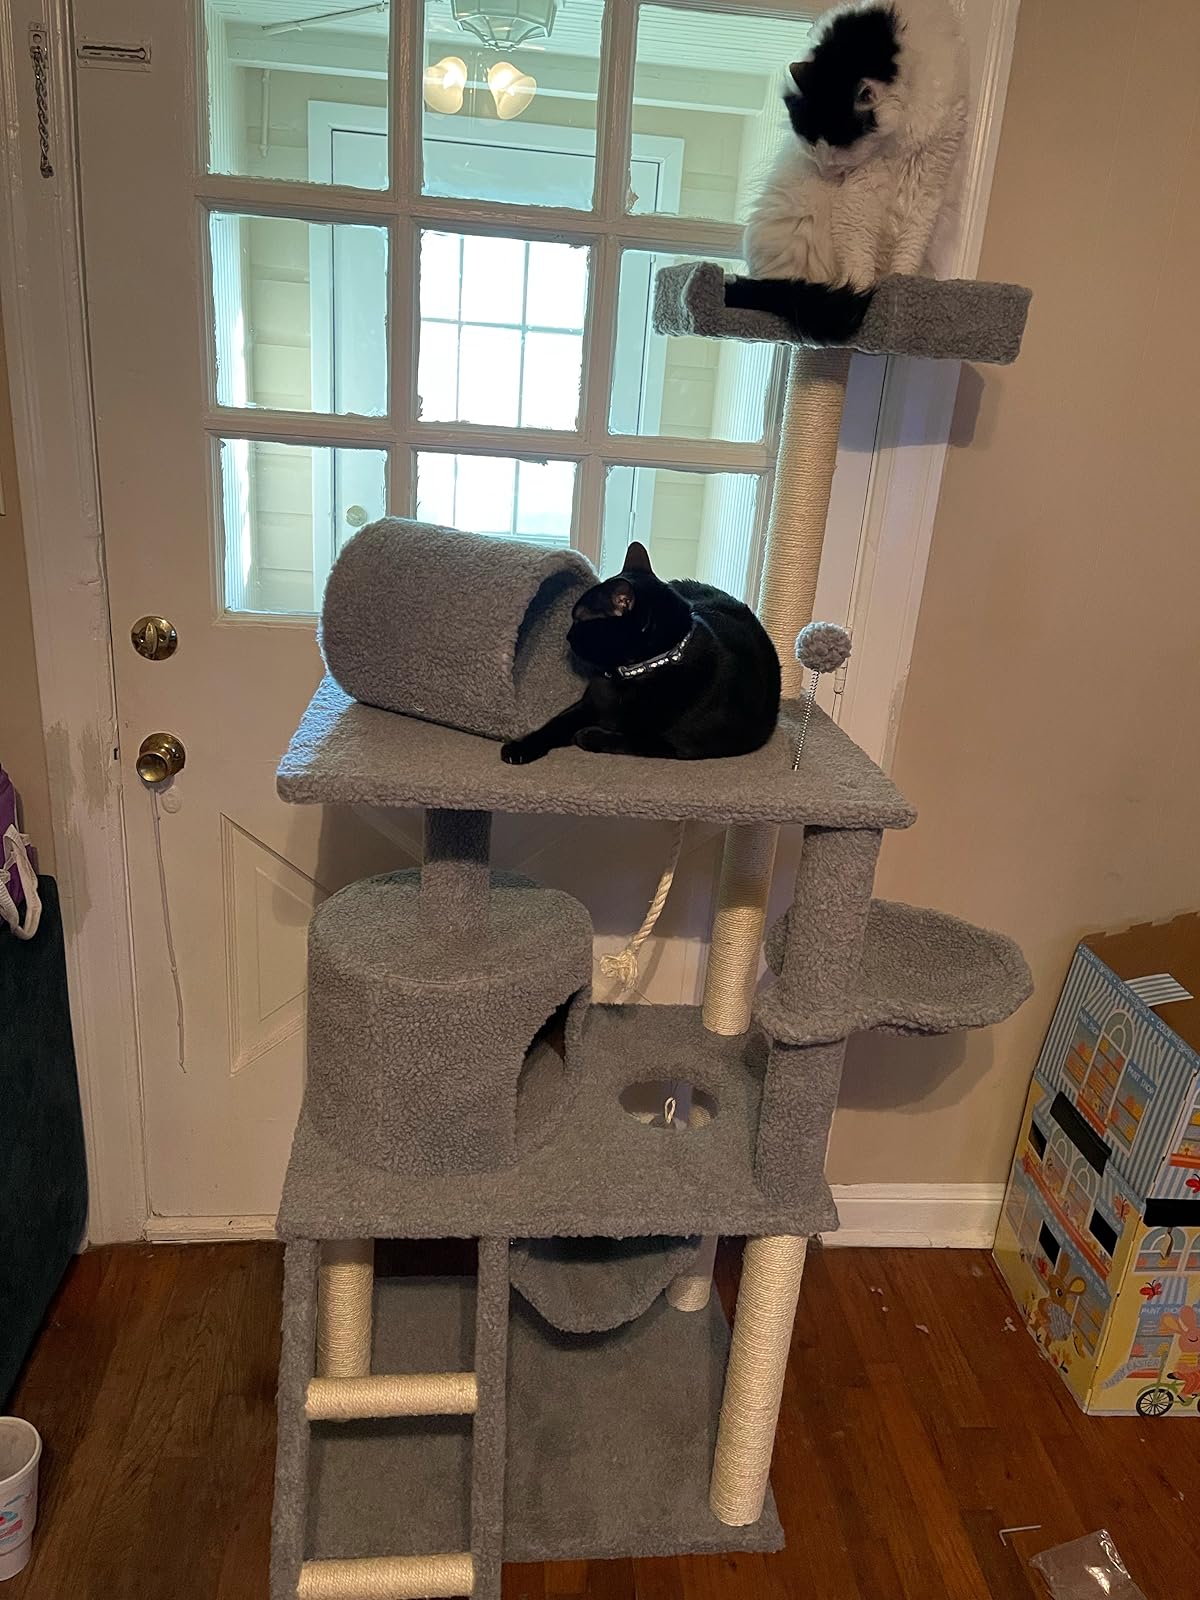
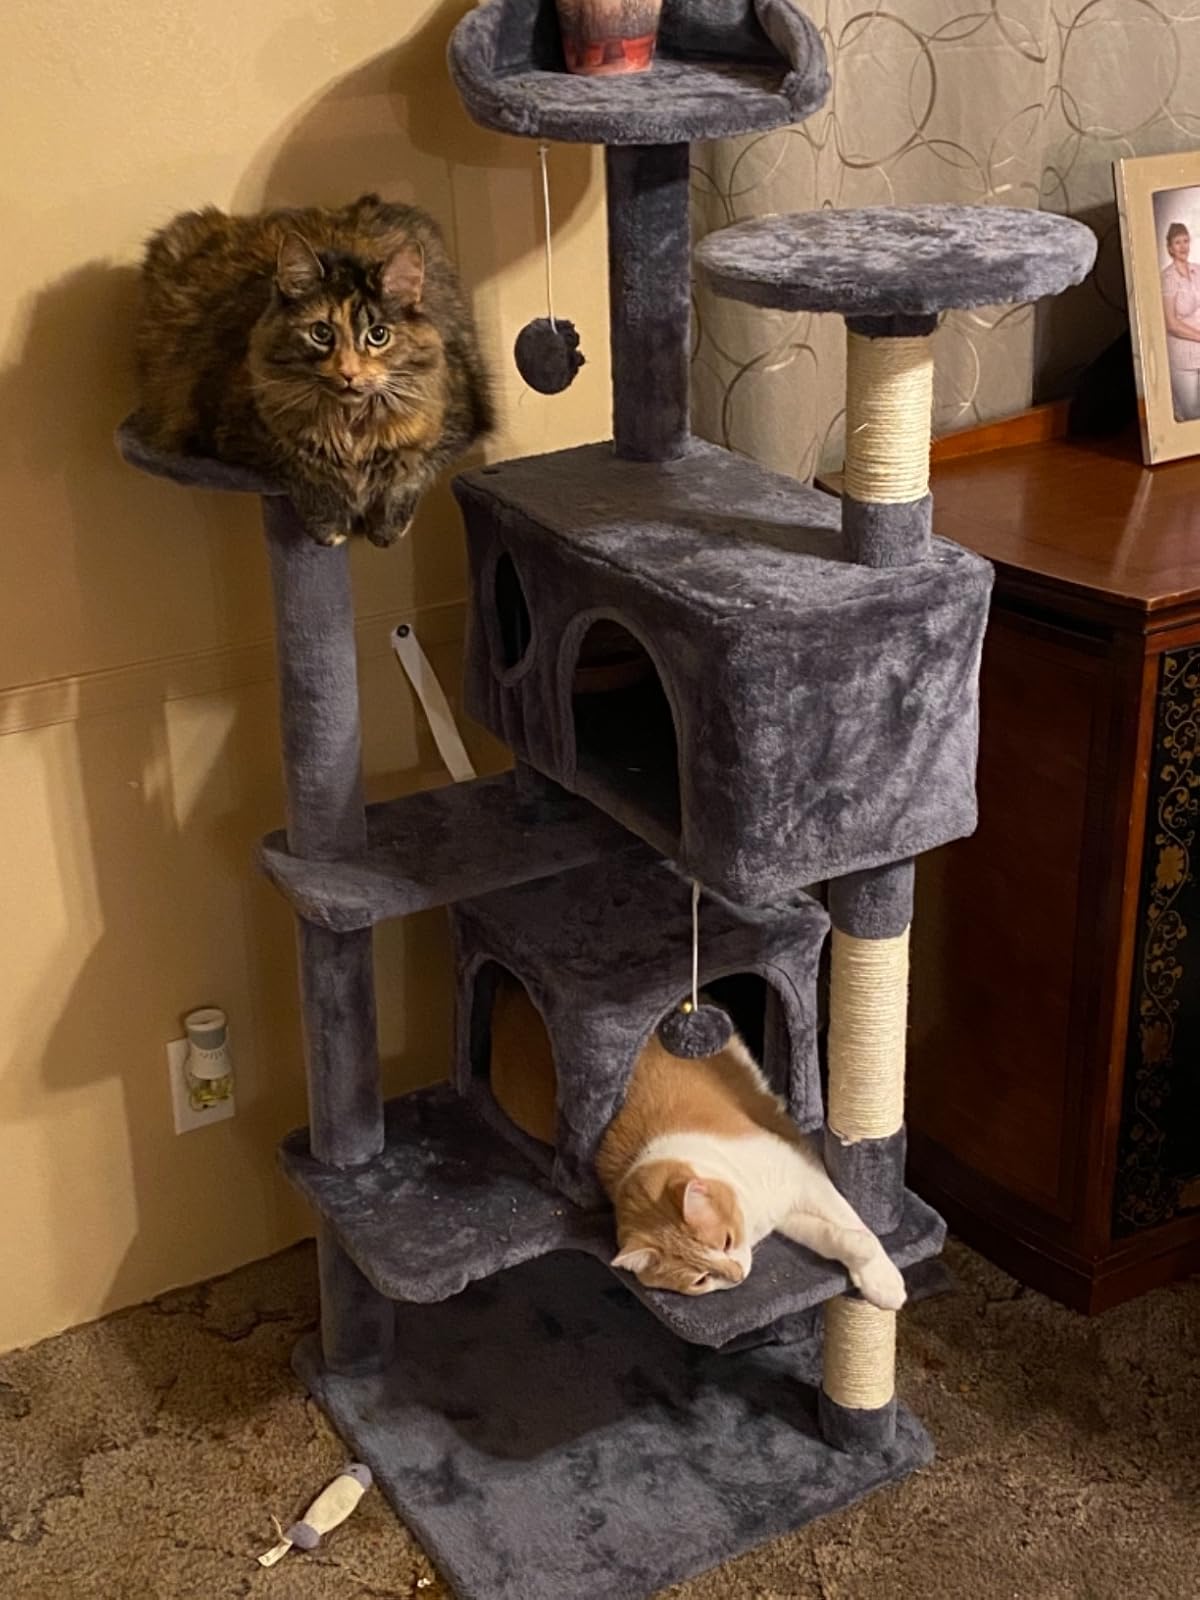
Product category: items_cat tree
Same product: no